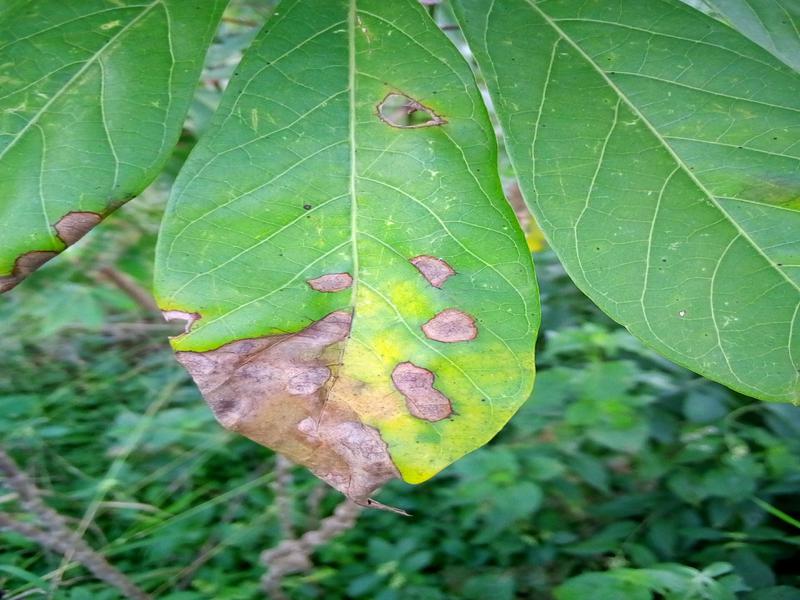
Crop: cassava
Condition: bacterial_blight